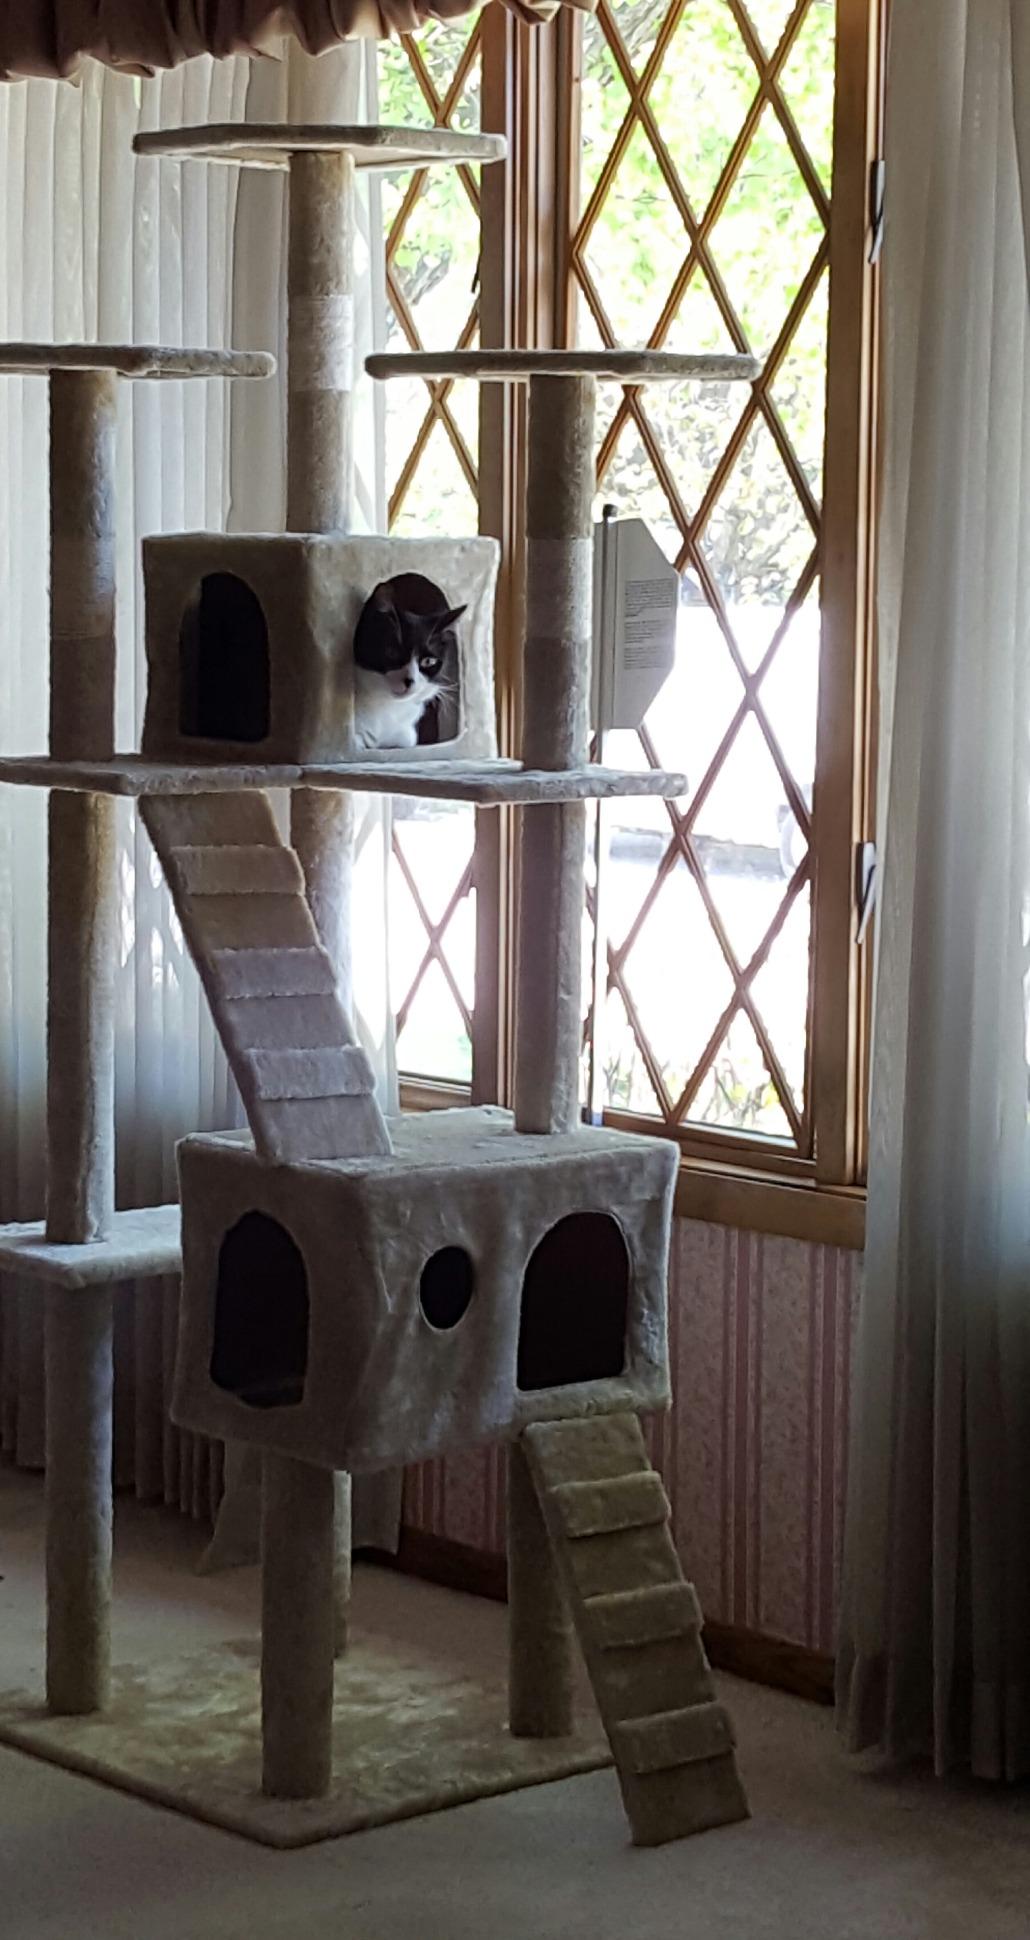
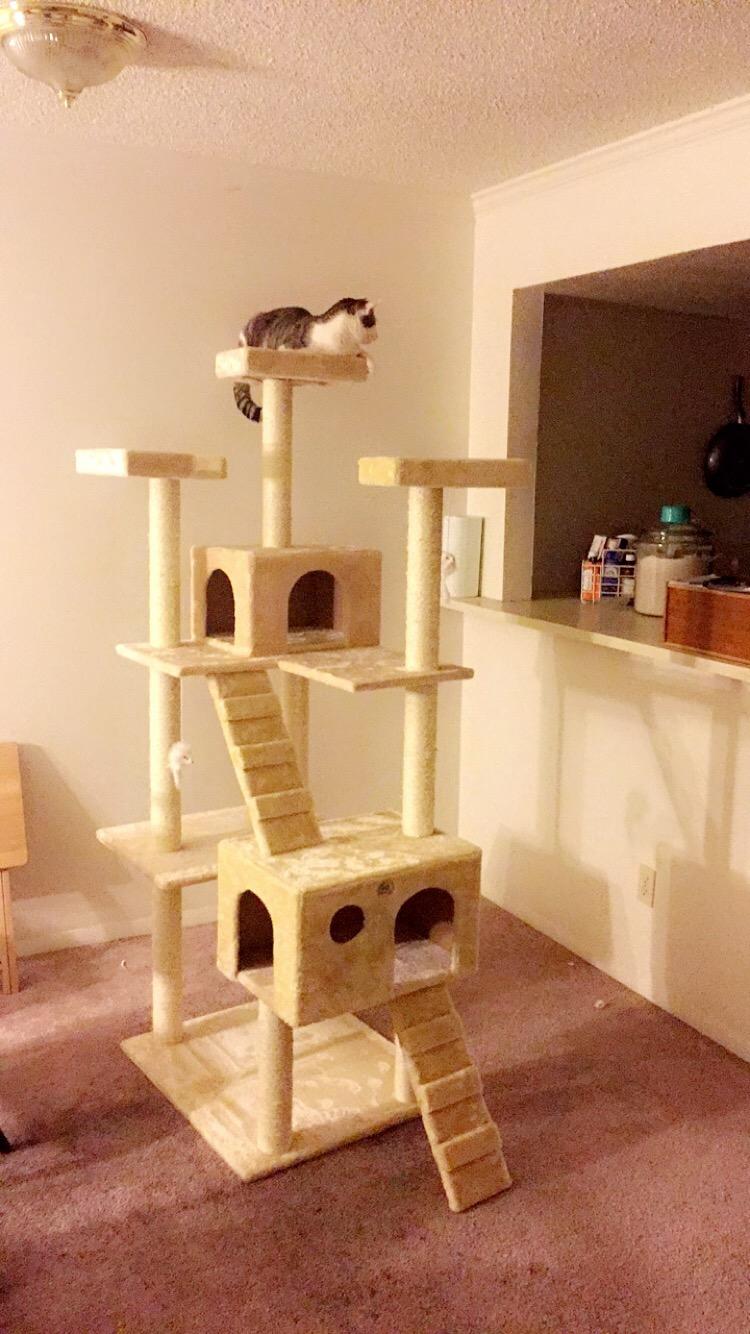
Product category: items_cat tree
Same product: yes